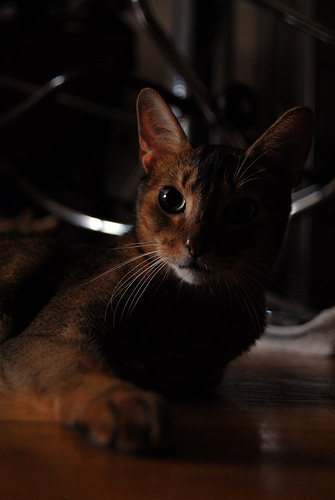
Animal: cat
Breed: abyssinian